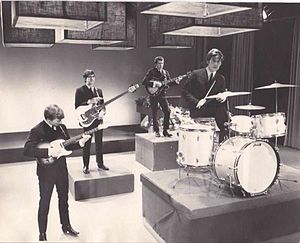
The Searchers
The Searchers er et engelsk rock/pop-band, der slog igennem som en del af 60'ernes merseybeat sammen med The Beatles, The Swinging Blue Jeans, og Gerry and the Pacemakers.